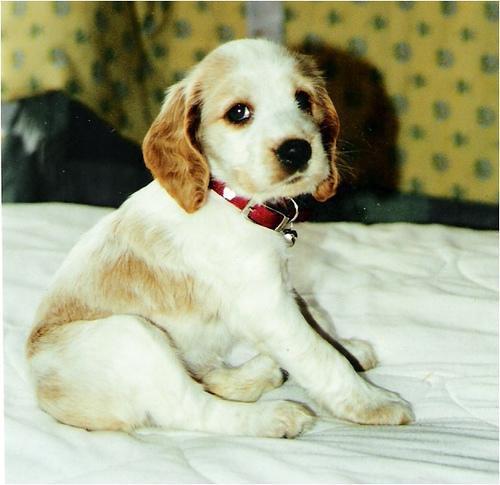
english cocker spaniel